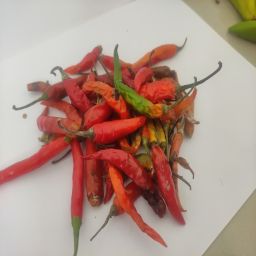
Crop: Chile Pepper
Quality: Damaged